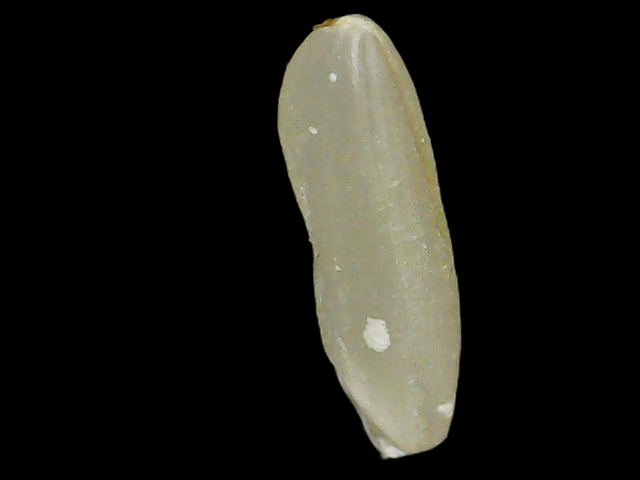
Rice variety: Binadhan26